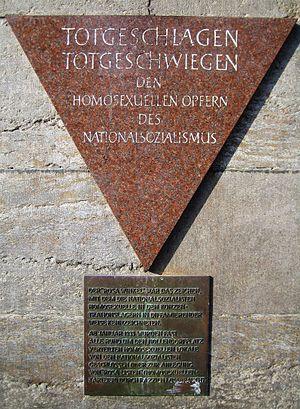
Nollendorfplatz est une place du quartier de Schöneberg à Berlin. Surnommée Nolli par bérolinisme, elle doit son nom au village de Nakléřov, où eut lieu en 1813 la bataille de Kulm.